Murphy Brown

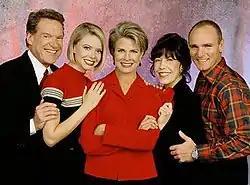
The cast of "Murphy Brown" for its final two seasons. Lily Tomlin is pictured fourth from the left.

By the start of the 1996–97 season, viewership was beginning to decline. Shaud left the series and comedian Lily Tomlin was brought in to replace him in the role of executive producer Kay Carter-Shepley to help bolster the sitcom's ratings. Kay proved that she had just as little journalistic experience as Miles Silverberg when he started with the show; the only experience Kay had in television—in spite of her venerable connections—was producing daytime game shows. Where Murphy had terrorized the younger Miles, the Machiavellian Kay often emerged victorious in her dealings with Murphy. Tomlin remained with the series for its last two years but ratings continued to drop, especially after a move off of Monday nights in favor of a slot on Wednesday nights. CBS did renew "Murphy Brown" for a tenth season, which was to be its last.